Answer in natural language. Considering the relative positions, where is DeskLamp (highlighted by a blue box) with respect to black colour chair (highlighted by a red box)? Choose between the following options: above or below
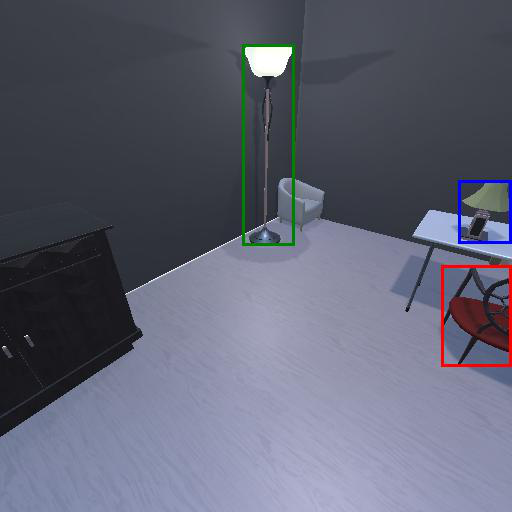
<answer>above</answer>